Franklin Stern

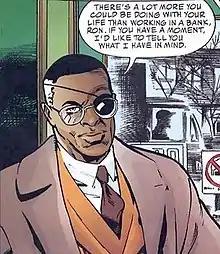

Franklin W. Stern is a fictional character in the DC Comics universe. He first appeared in "Superman: The Man of Steel" #27 (November 1993), and was named after long time DC writer Roger Stern.